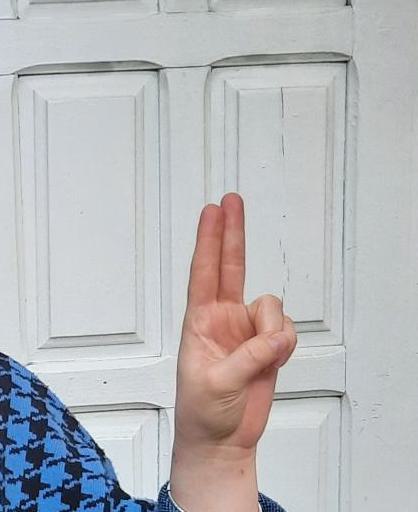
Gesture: two_up